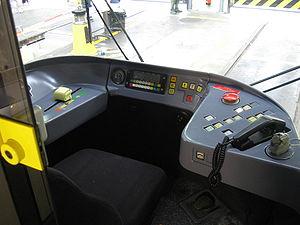
L'Alsthom TFS est un type de matériel roulant de type tramway, construit par GEC Alsthom en 1984-1985 puis dans les années 1990 pour plusieurs réseaux de tramway français. Le matériel est construit à 162 exemplaires.